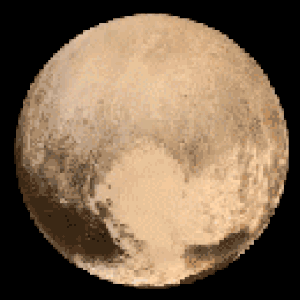
En astronomie, une planète naine est un objet céleste du Système solaire de classe intermédiaire entre une planète et un petit corps du Système solaire. Le terme fut adopté en 2006 par l'Union astronomique internationale afin d'éclaircir la classification des objets tournant autour du Soleil.